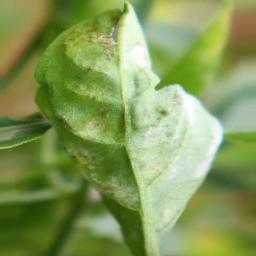
Label: powdery mildew